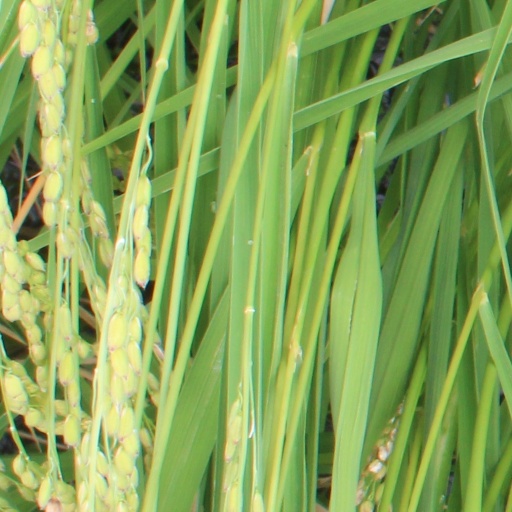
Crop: rice